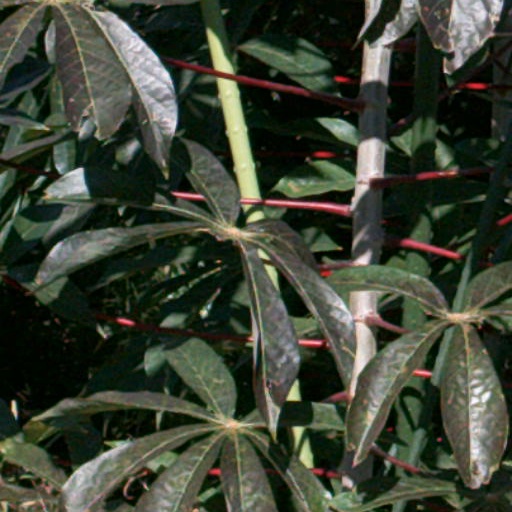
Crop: cassava